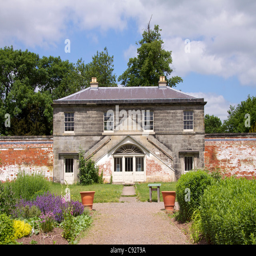
italian villa structure is a country estate with a nineteenth - century walled garden designed by politician